Knox County Schools

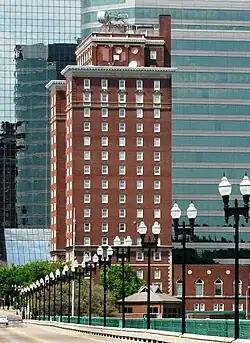
Andrew Johnson Building, former district headquarters

Knox County Schools is the school district that operates all public schools in Knox County, Tennessee.